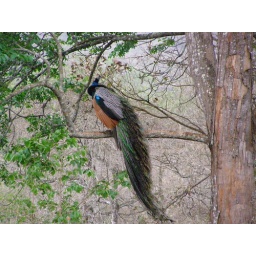
perched on the tree in kabini forest